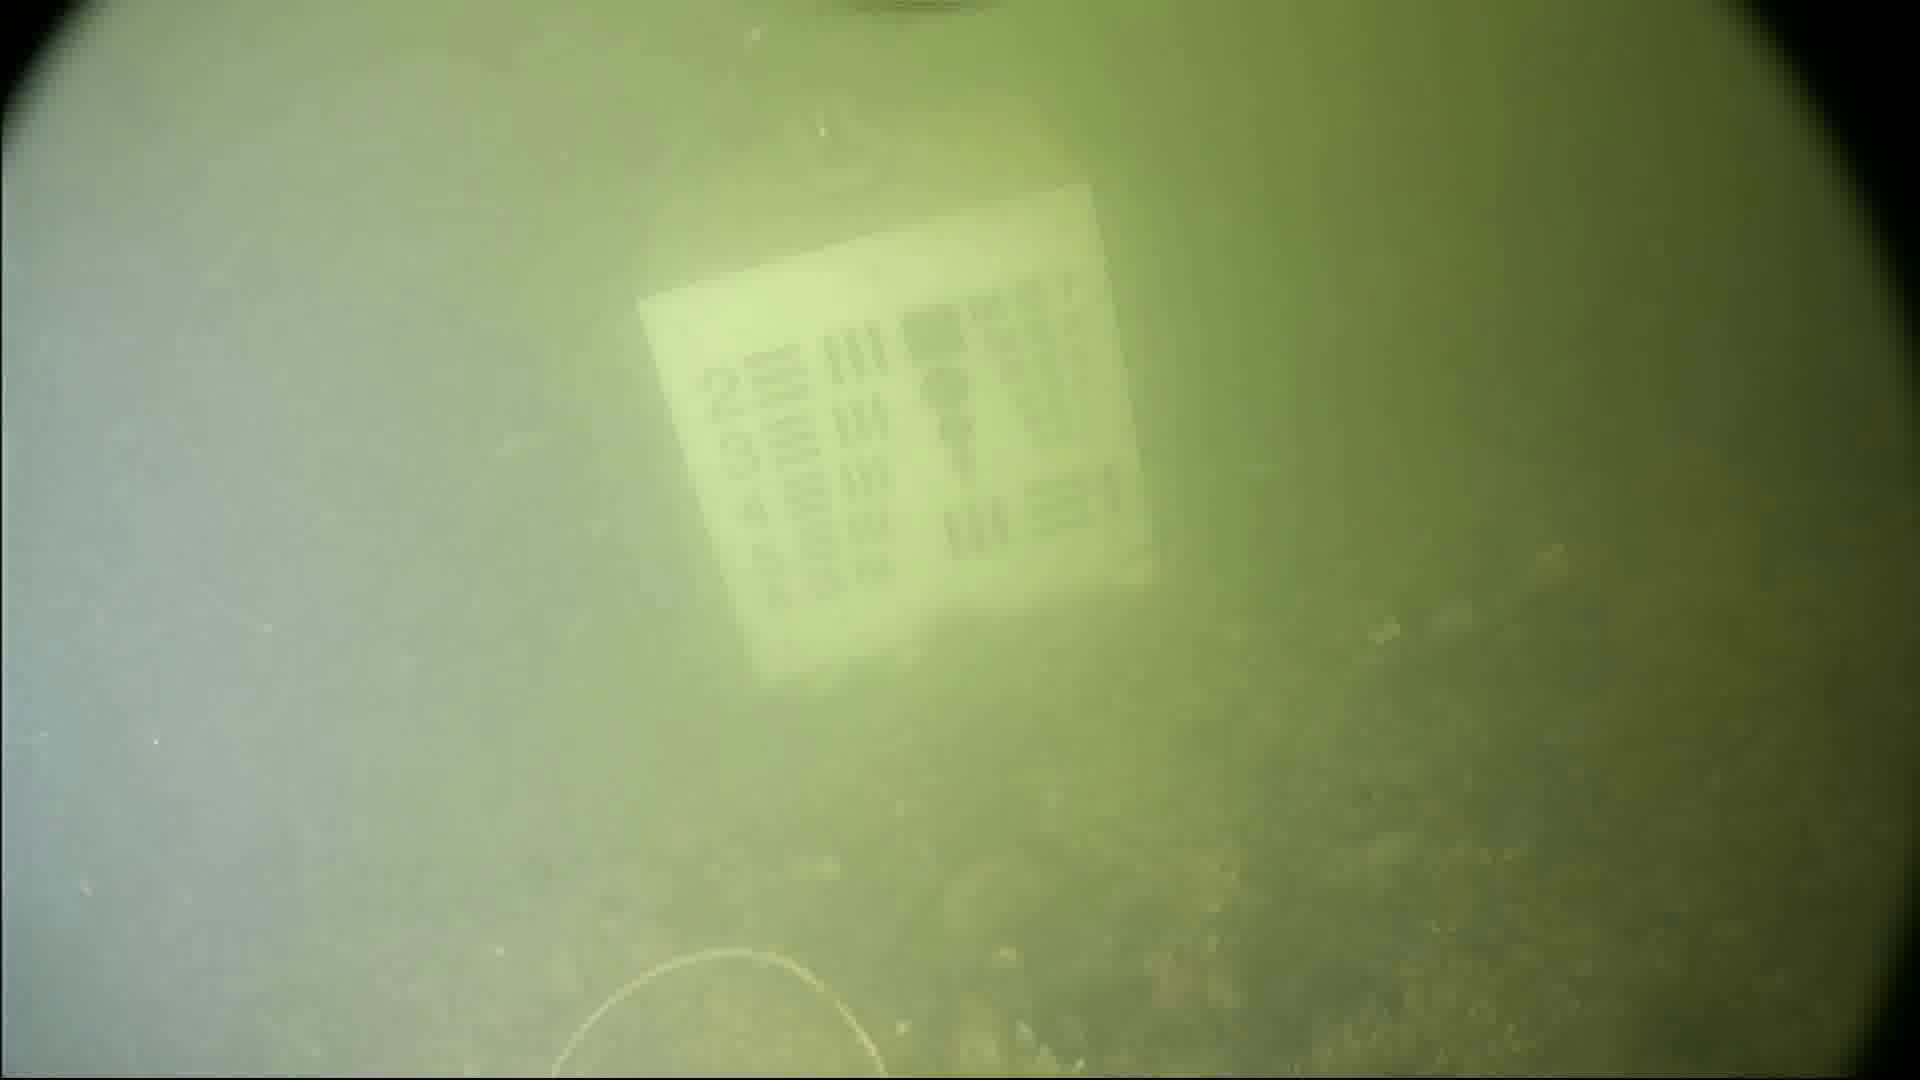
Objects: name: crab